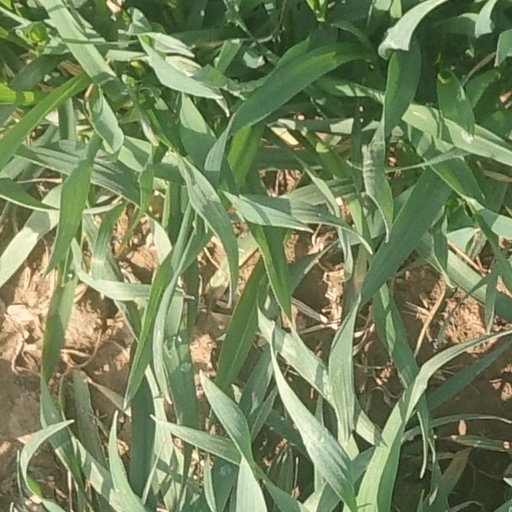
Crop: wheat